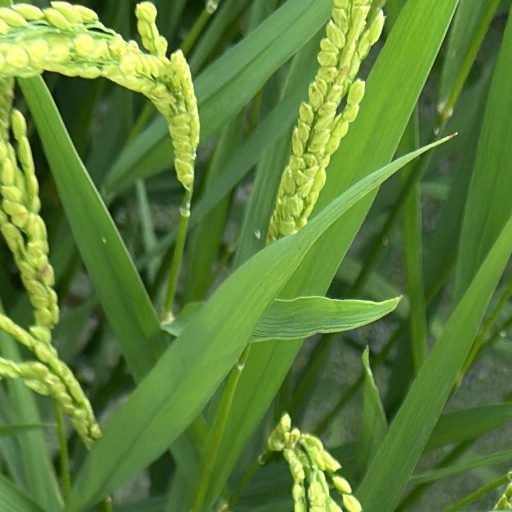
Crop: rice